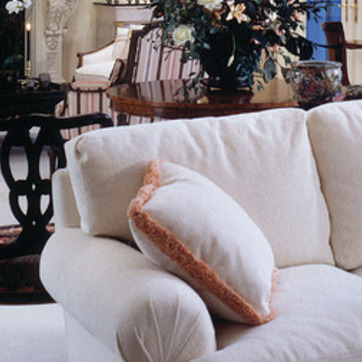
Material: fabric